Hizb Rateb

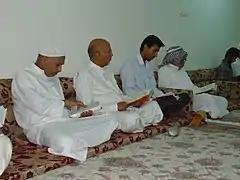
Quran Tilawa

The Hizb Rateb is a collective recitation of Quran or dhikr or dua or wird done by murids and saliks in islamic sufism.